Fredrik Herman Gade

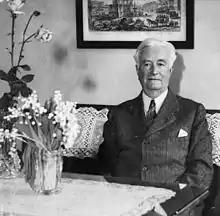
Fredrik Herman Gade in 1935

Fredrik Herman Gade was born at Frogner Manor near Christiania (now Oslo), Norway. He was a son of United States consul Gerhard Gade (1834–1909) and his American-born wife Helen Allyne. He was a brother of John Allyne Gade, a nephew of Fredrik Georg Gade, Sr and a first cousin of Herman Gerhard Gade and Fredrik Georg Gade, Jr.